Palazzo Malvezzi de' Medici

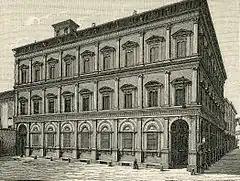
Palazzo Malvezzi de' Medici.

Construction of the palace was commissioned in 1560 by the widow of Giovanni di Bartolomeo Malvezzi, Paola di Antonio Maria Campeggi; the design was by Bartolomeo Triachini. The facade rises on the narrow street of San Donato.